Chevrolet C/K (third generation)

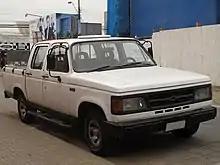
1993 Chevrolet C-20

Chevrolet marketed its C/K pickups under four trim levels for 1973, carried over from the previous generation. The standard trim was the Custom, slotted below the Custom Deluxe; the top two trims were the Cheyenne and Cheyenne Super.